Redbridge Town Hall

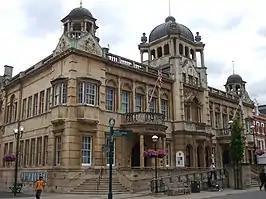
Redbridge Town Hall

Redbridge Town Hall is a municipal building in High Road, Ilford, London. The town hall, which is the headquarters of Redbridge London Borough Council, is a Grade II listed building.